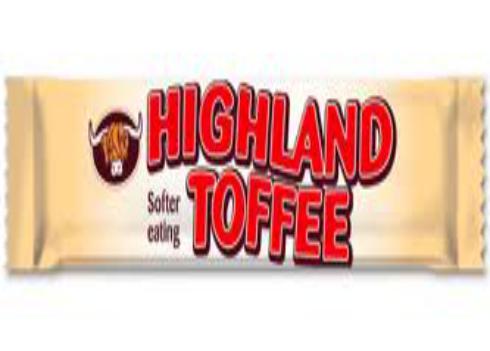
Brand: Highland Toffee
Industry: Food